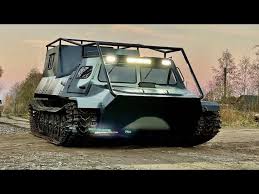
Label: MT_LB